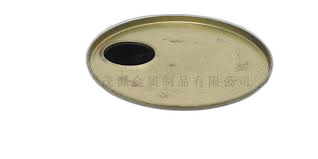
Waste category: metal